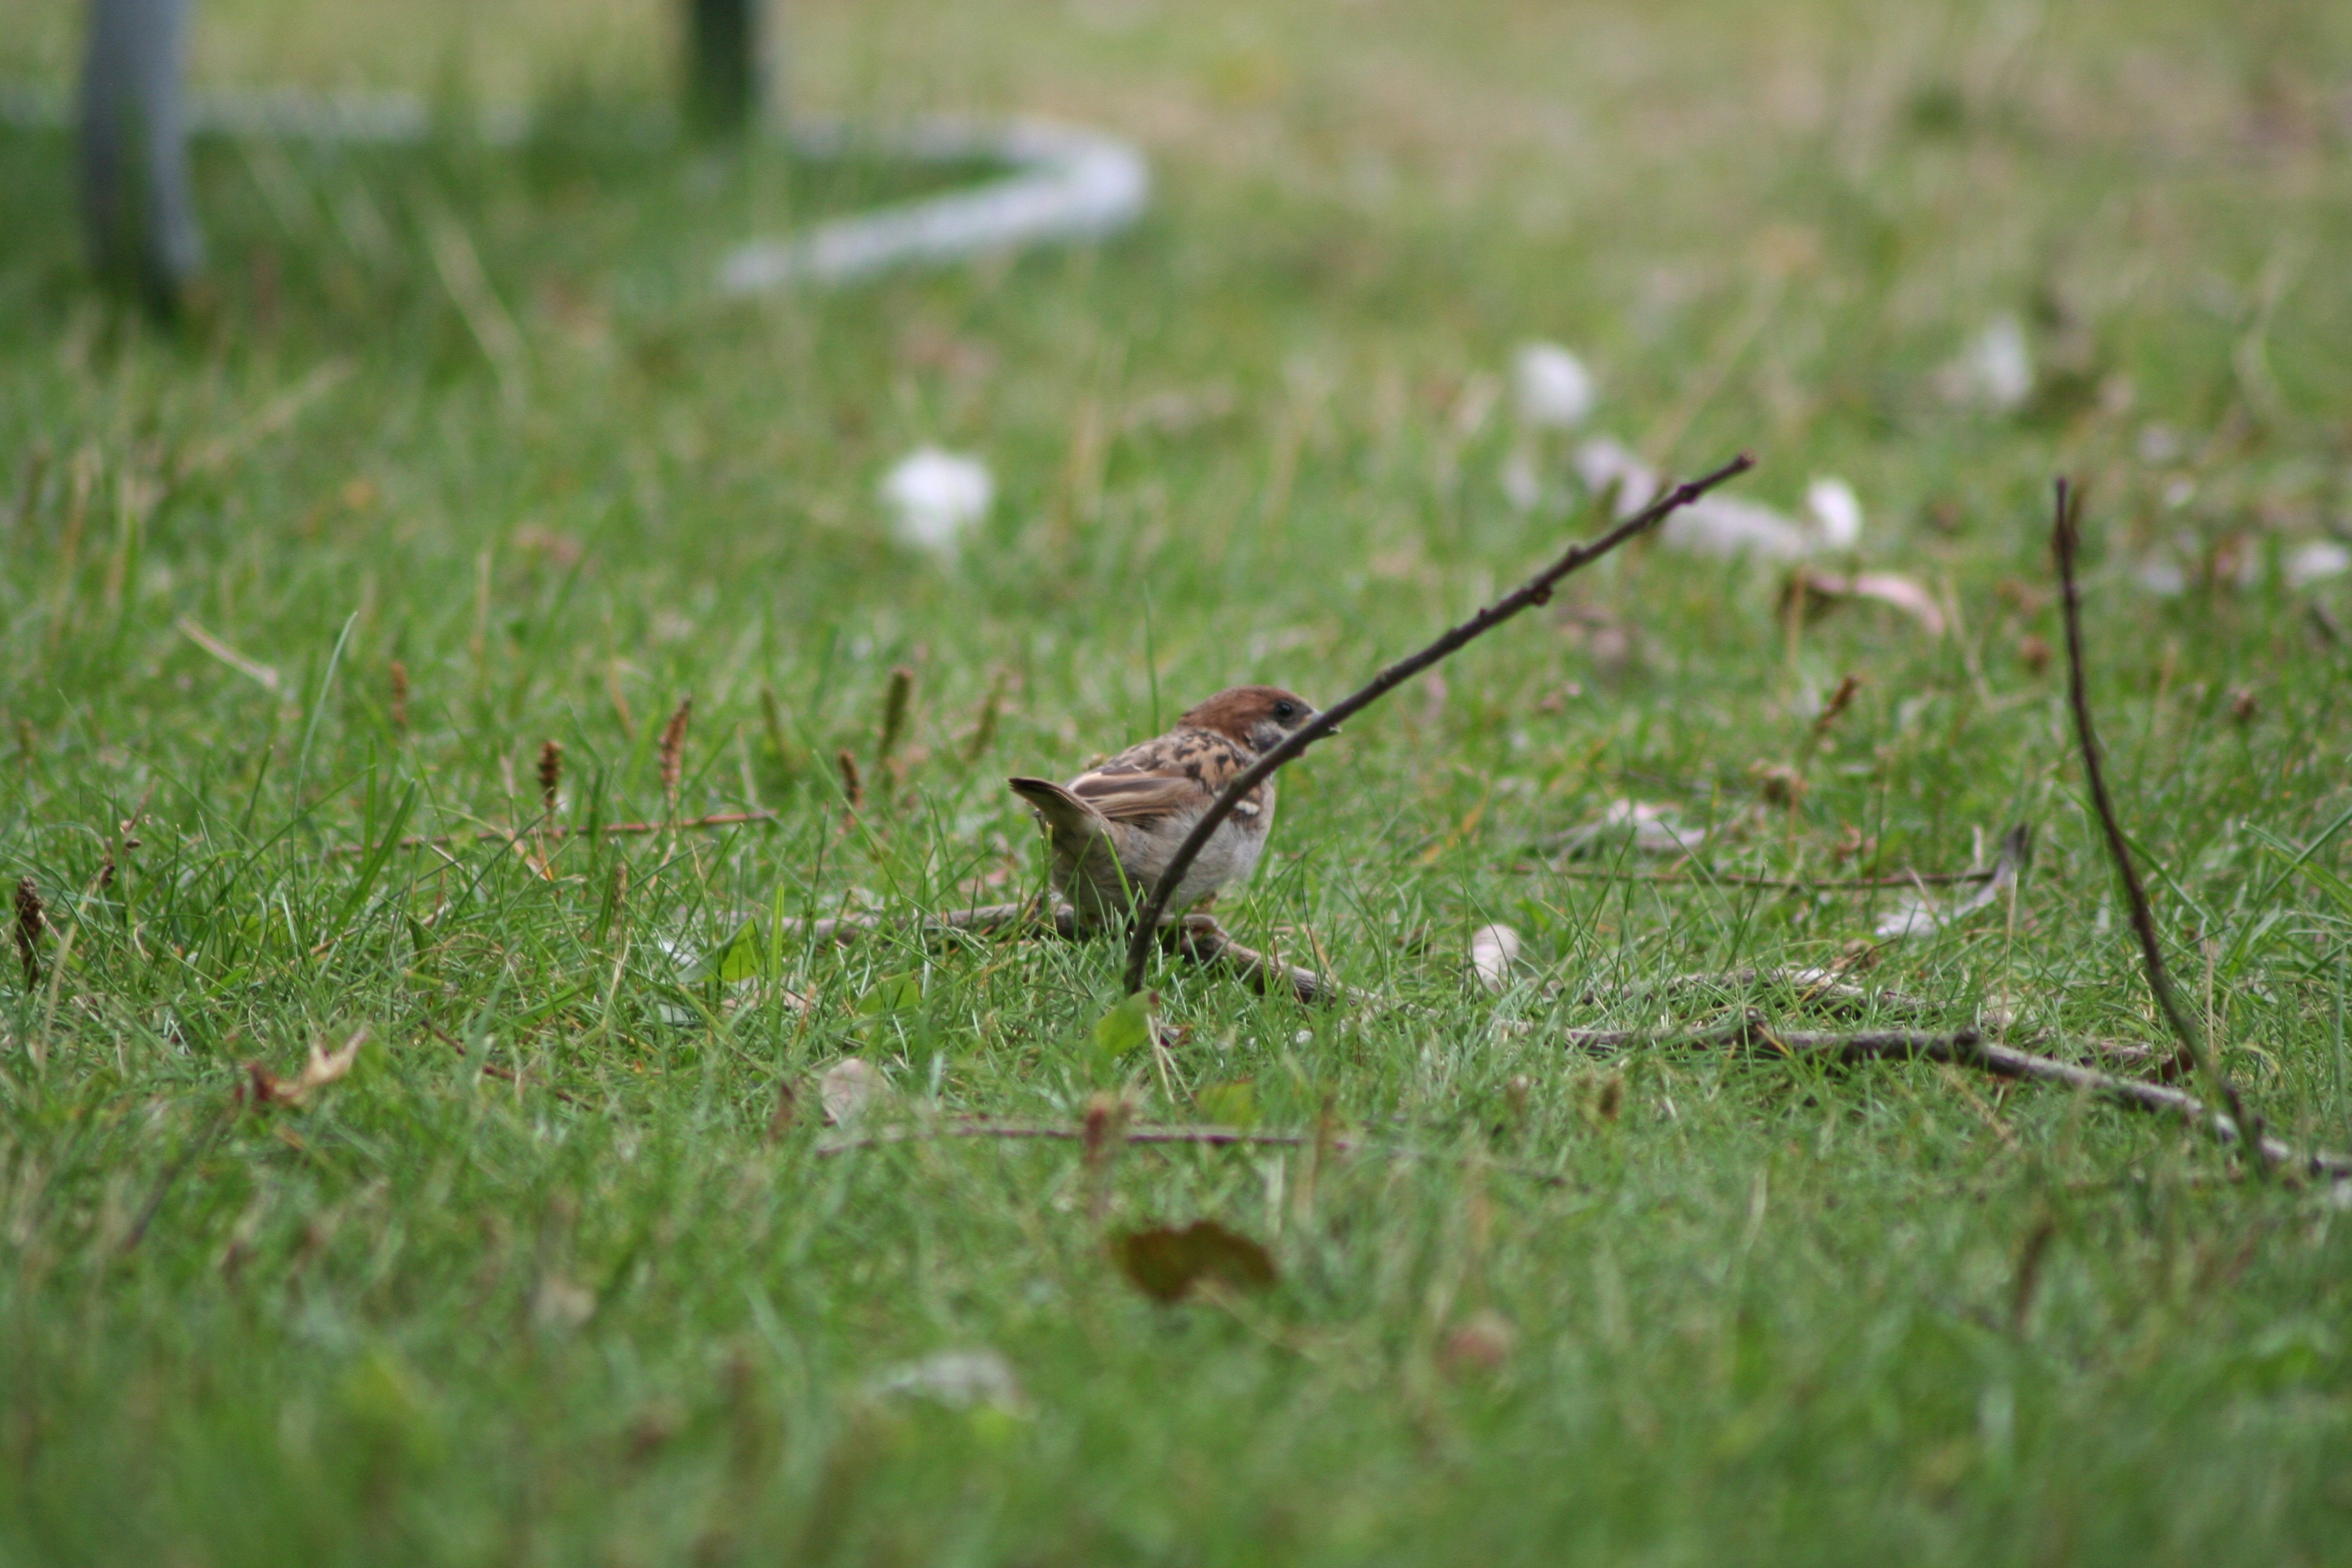
nature, grass, branch, bird, lawn, meadow, prairie, wildlife, green, brown, fauna, outside, vertebrate, sparrow, wren, passer domesticus, perching bird